1930 24 Hours of Le Mans

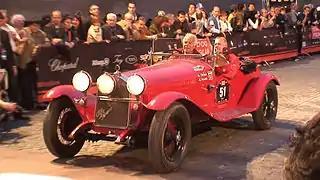
Alfa Romeo 6C-1750 SS

After the withdrawals of Alvis and the new Scotsman car, the only entries in the 2-litre class were from BNC and Kenneth Peacock's supercharged Lea-Francis S-Type. Having raced the year before, Peacock had purchased a new car and returned as a privateer entry with Sammy Newsome again as co-driver. BNC had not survived the economic downturn and had been purchased by French entrepreneur Charles de Ricou, who also picked up Lombard and Rolland-Pilain, and its successor AER. The BNC Vedette was the new model based on the F28, the last Rolland-Pilain design.